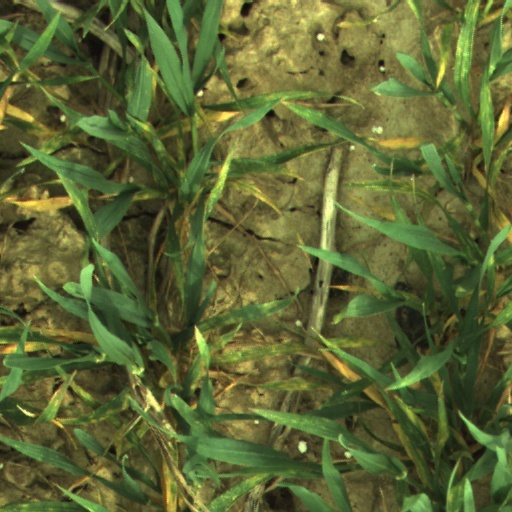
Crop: wheat